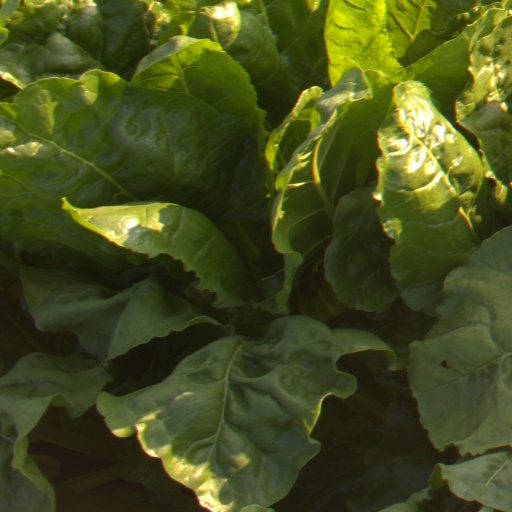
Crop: sugar beet